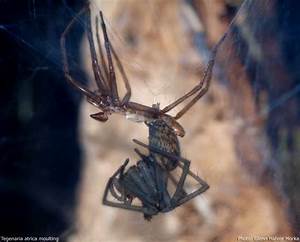
Label: spider